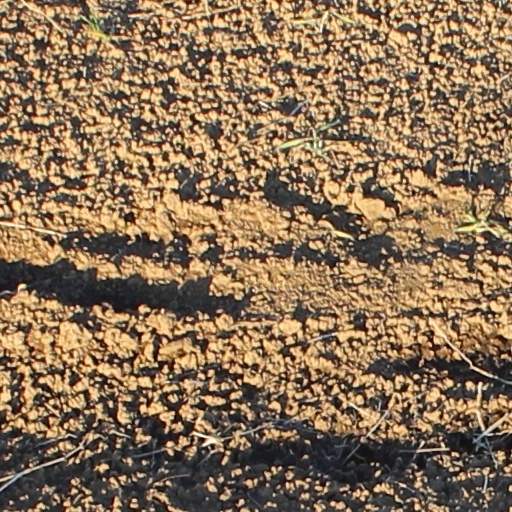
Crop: wheat